Mathias Kneißl

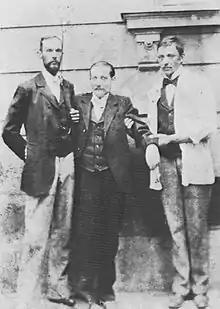
Heavily injured from his last gunfight, Mathias Kneißl (centre) is being held by two nurses

Mathias Kneißl) [in English: "Kneissel"], known as Robber Kneissl (in German Räuber Kneißl, in Austro-Bavarian Raiba Kneißl), (4 August 1875 in Unterweikertshofen – 21 February 1902) was a German outlaw, poacher and popular antihero in the Bavarian folklore of the Dachau district when the Kingdom of Bavaria was part of the German Empire. Chased by scores of green-uniformed rural policemen, who were already widely considered to be corrupt and who were further disliked for being Franconians who could not speak the local Upper Bavarian dialect, Kneissl became a folk hero to the local population because of his repeated humiliations of the police. According to German forensic scientist Mark Benecke, Mathias Kneissl never saw himself as a Robin Hood figure and was, in reality, "just a man who went astray with no way of getting back."